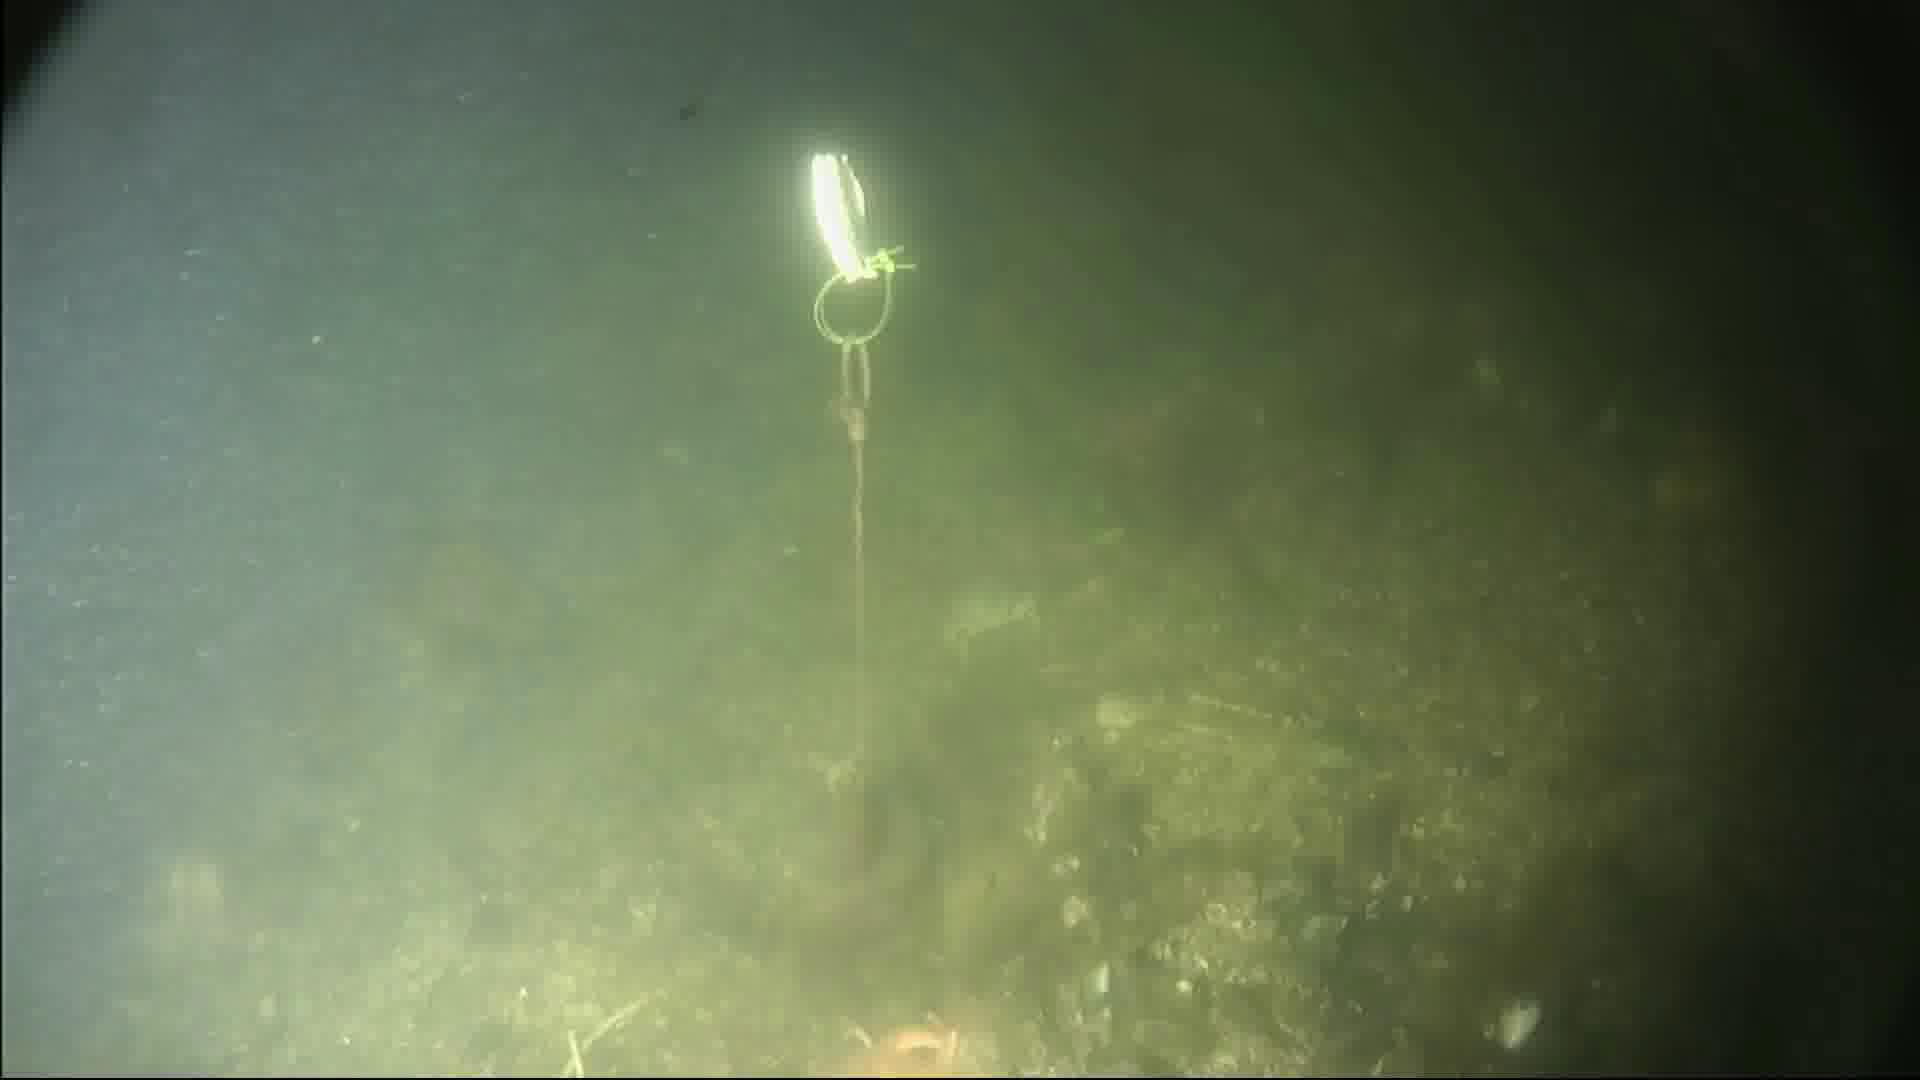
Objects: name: starfish
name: crab